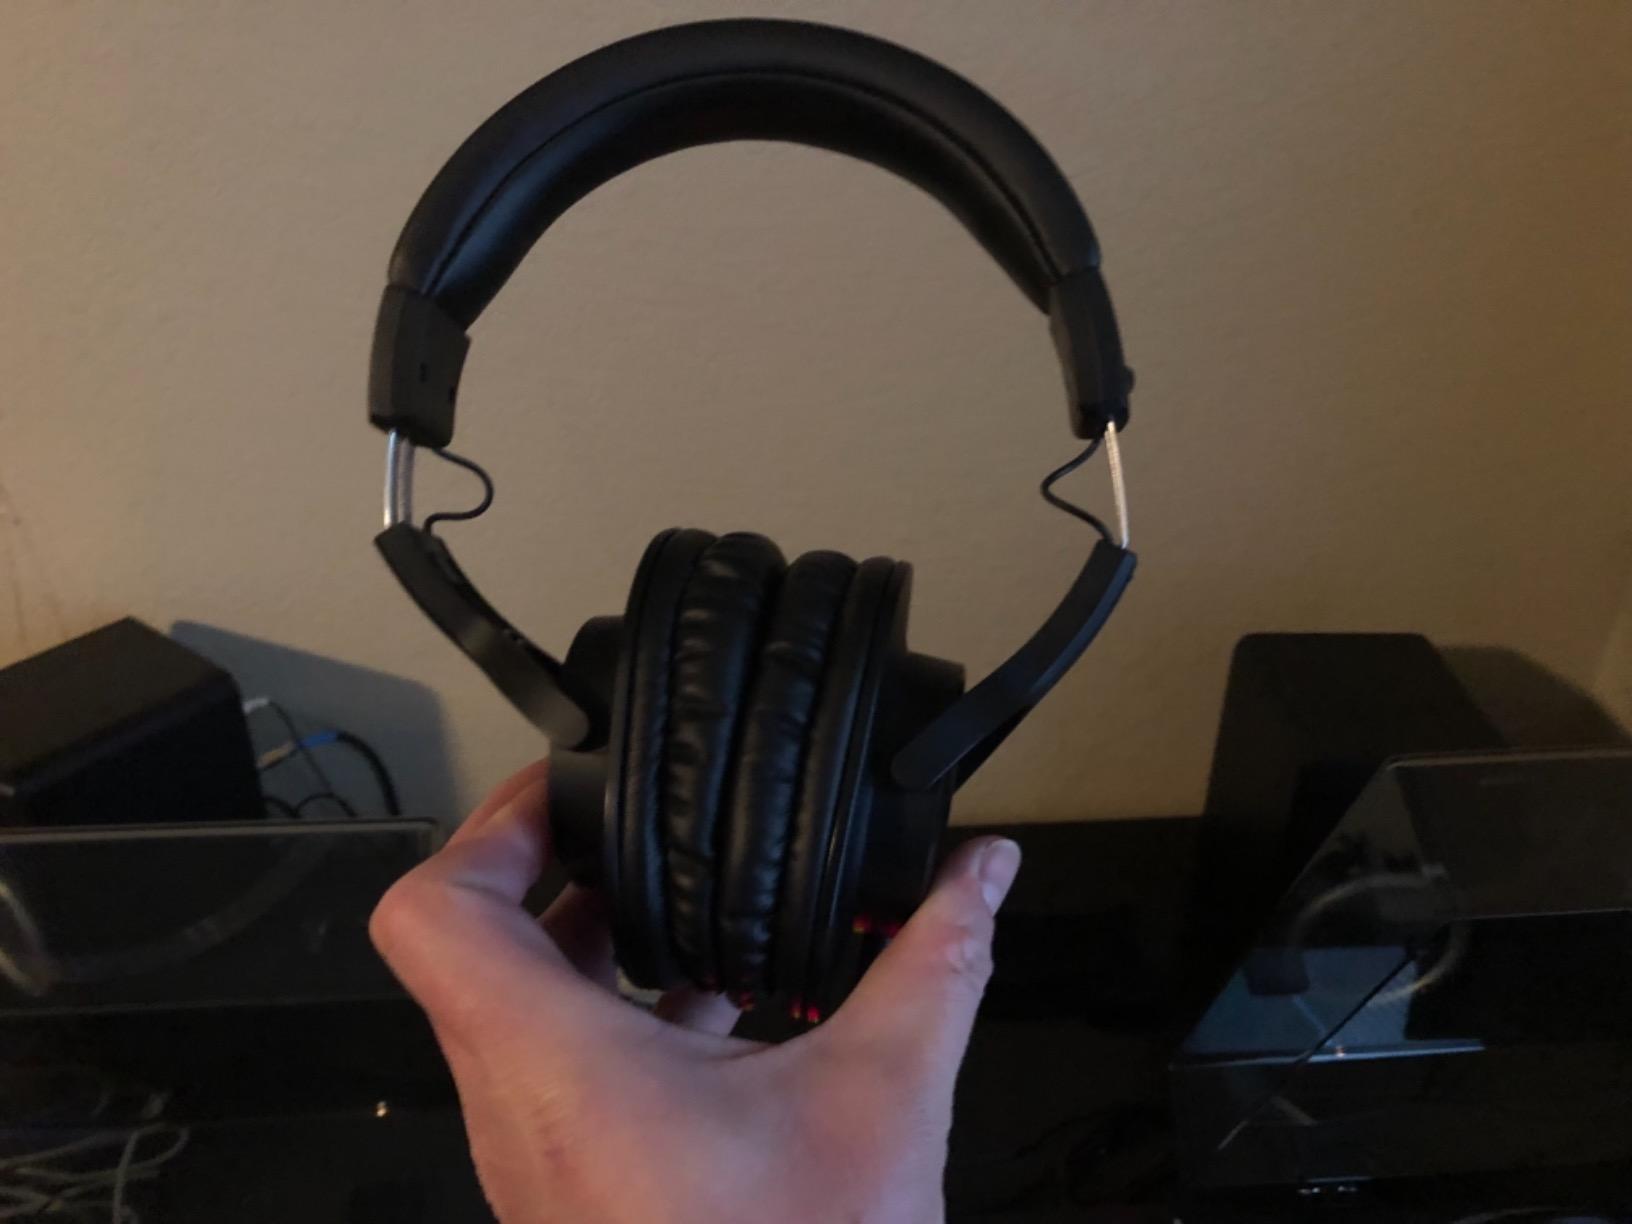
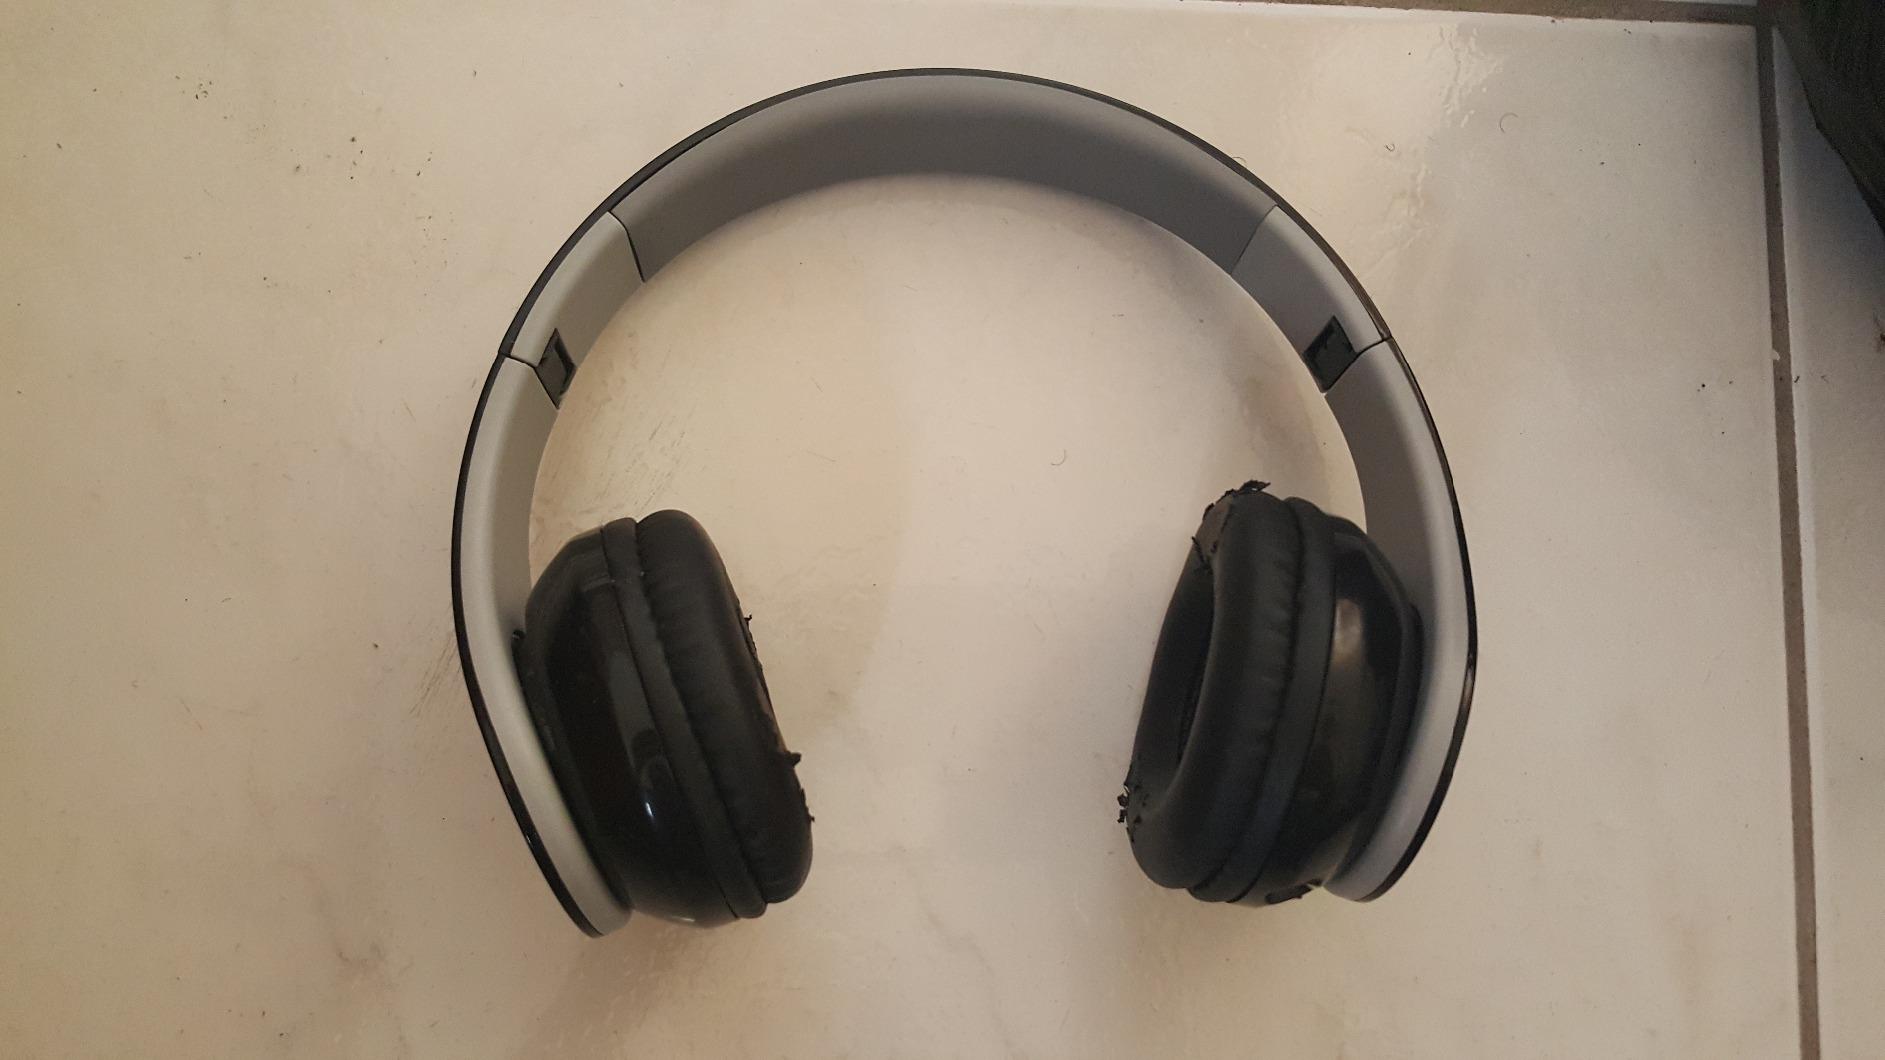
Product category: headphones
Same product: no